Wojciech Kilar

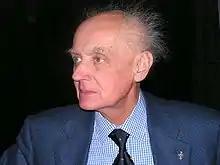
Kilar on 28 October 2005

Kilar belonged (together with Bolesław Szabelski, his student Henryk Górecki and Krzysztof Penderecki) to the Polish Avant-garde music movement of the Sixties, sometimes referred to as the New Polish School. In 1977 Kilar was one of the founding members of the Karol Szymanowski Society, based in the mountain town of Zakopane. Kilar chaired the Katowice chapter of the Association of Polish Composers for many years and from 1979 to 1981 was vice chair of this association's national board. He was also a member of the Repertoire Committee for the "Warsaw Autumn" International Festival of Contemporary Music. In 1991 Polish filmmaker Krzysztof Zanussi made a biographical film about the composer titled "Wojciech Kilar".